San Marino in the Eurovision Song Contest 2016

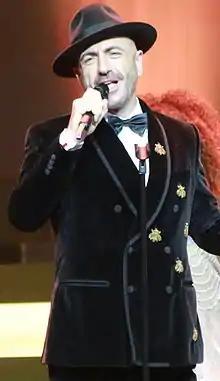
Turkish singer Serhat was internally selected by SMRTV to represent San Marino in the Eurovision Song Contest 2016.

On 12 January 2016, SMRTV held a press conference at their studio where they announced that they had internally selected Turkish singer Serhat to represent San Marino at the Eurovision Song Contest 2016. SMRTV Director Carlo Romeo and Capicchioni were also in attendance for the event. Serhat was selected to represent San Marino after the broadcaster received a proposal from the Italian agency 23 Music.